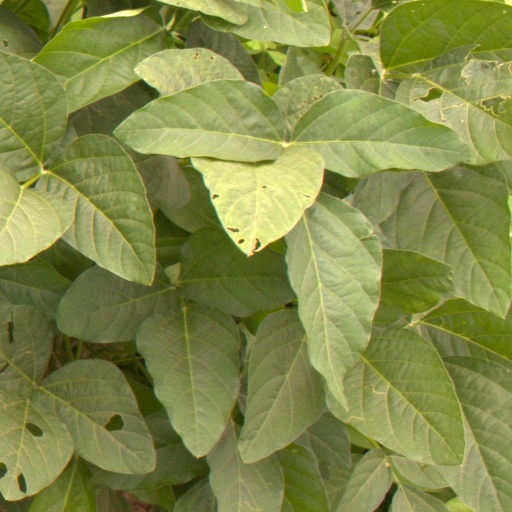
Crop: soybean